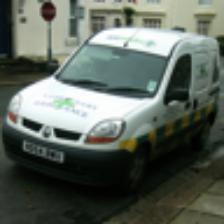
Label: NonHuman